Ünye

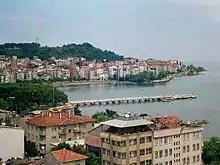

Ünye has a little port, in a bay on one of the flatter areas of the Black Sea coast. Agriculture is the basis of the local economy, in particular hazelnut growing, hazelnut trading and hazelnut processing. The town is very quiet in late-July and August when most people are in the countryside for the hazelnut harvest.